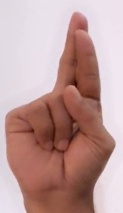
ASL sign: R